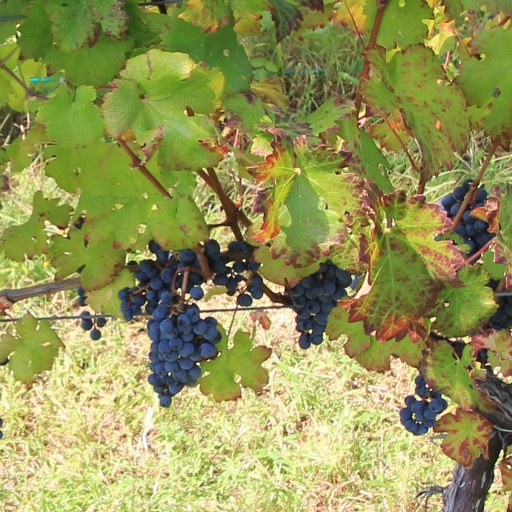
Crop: grape